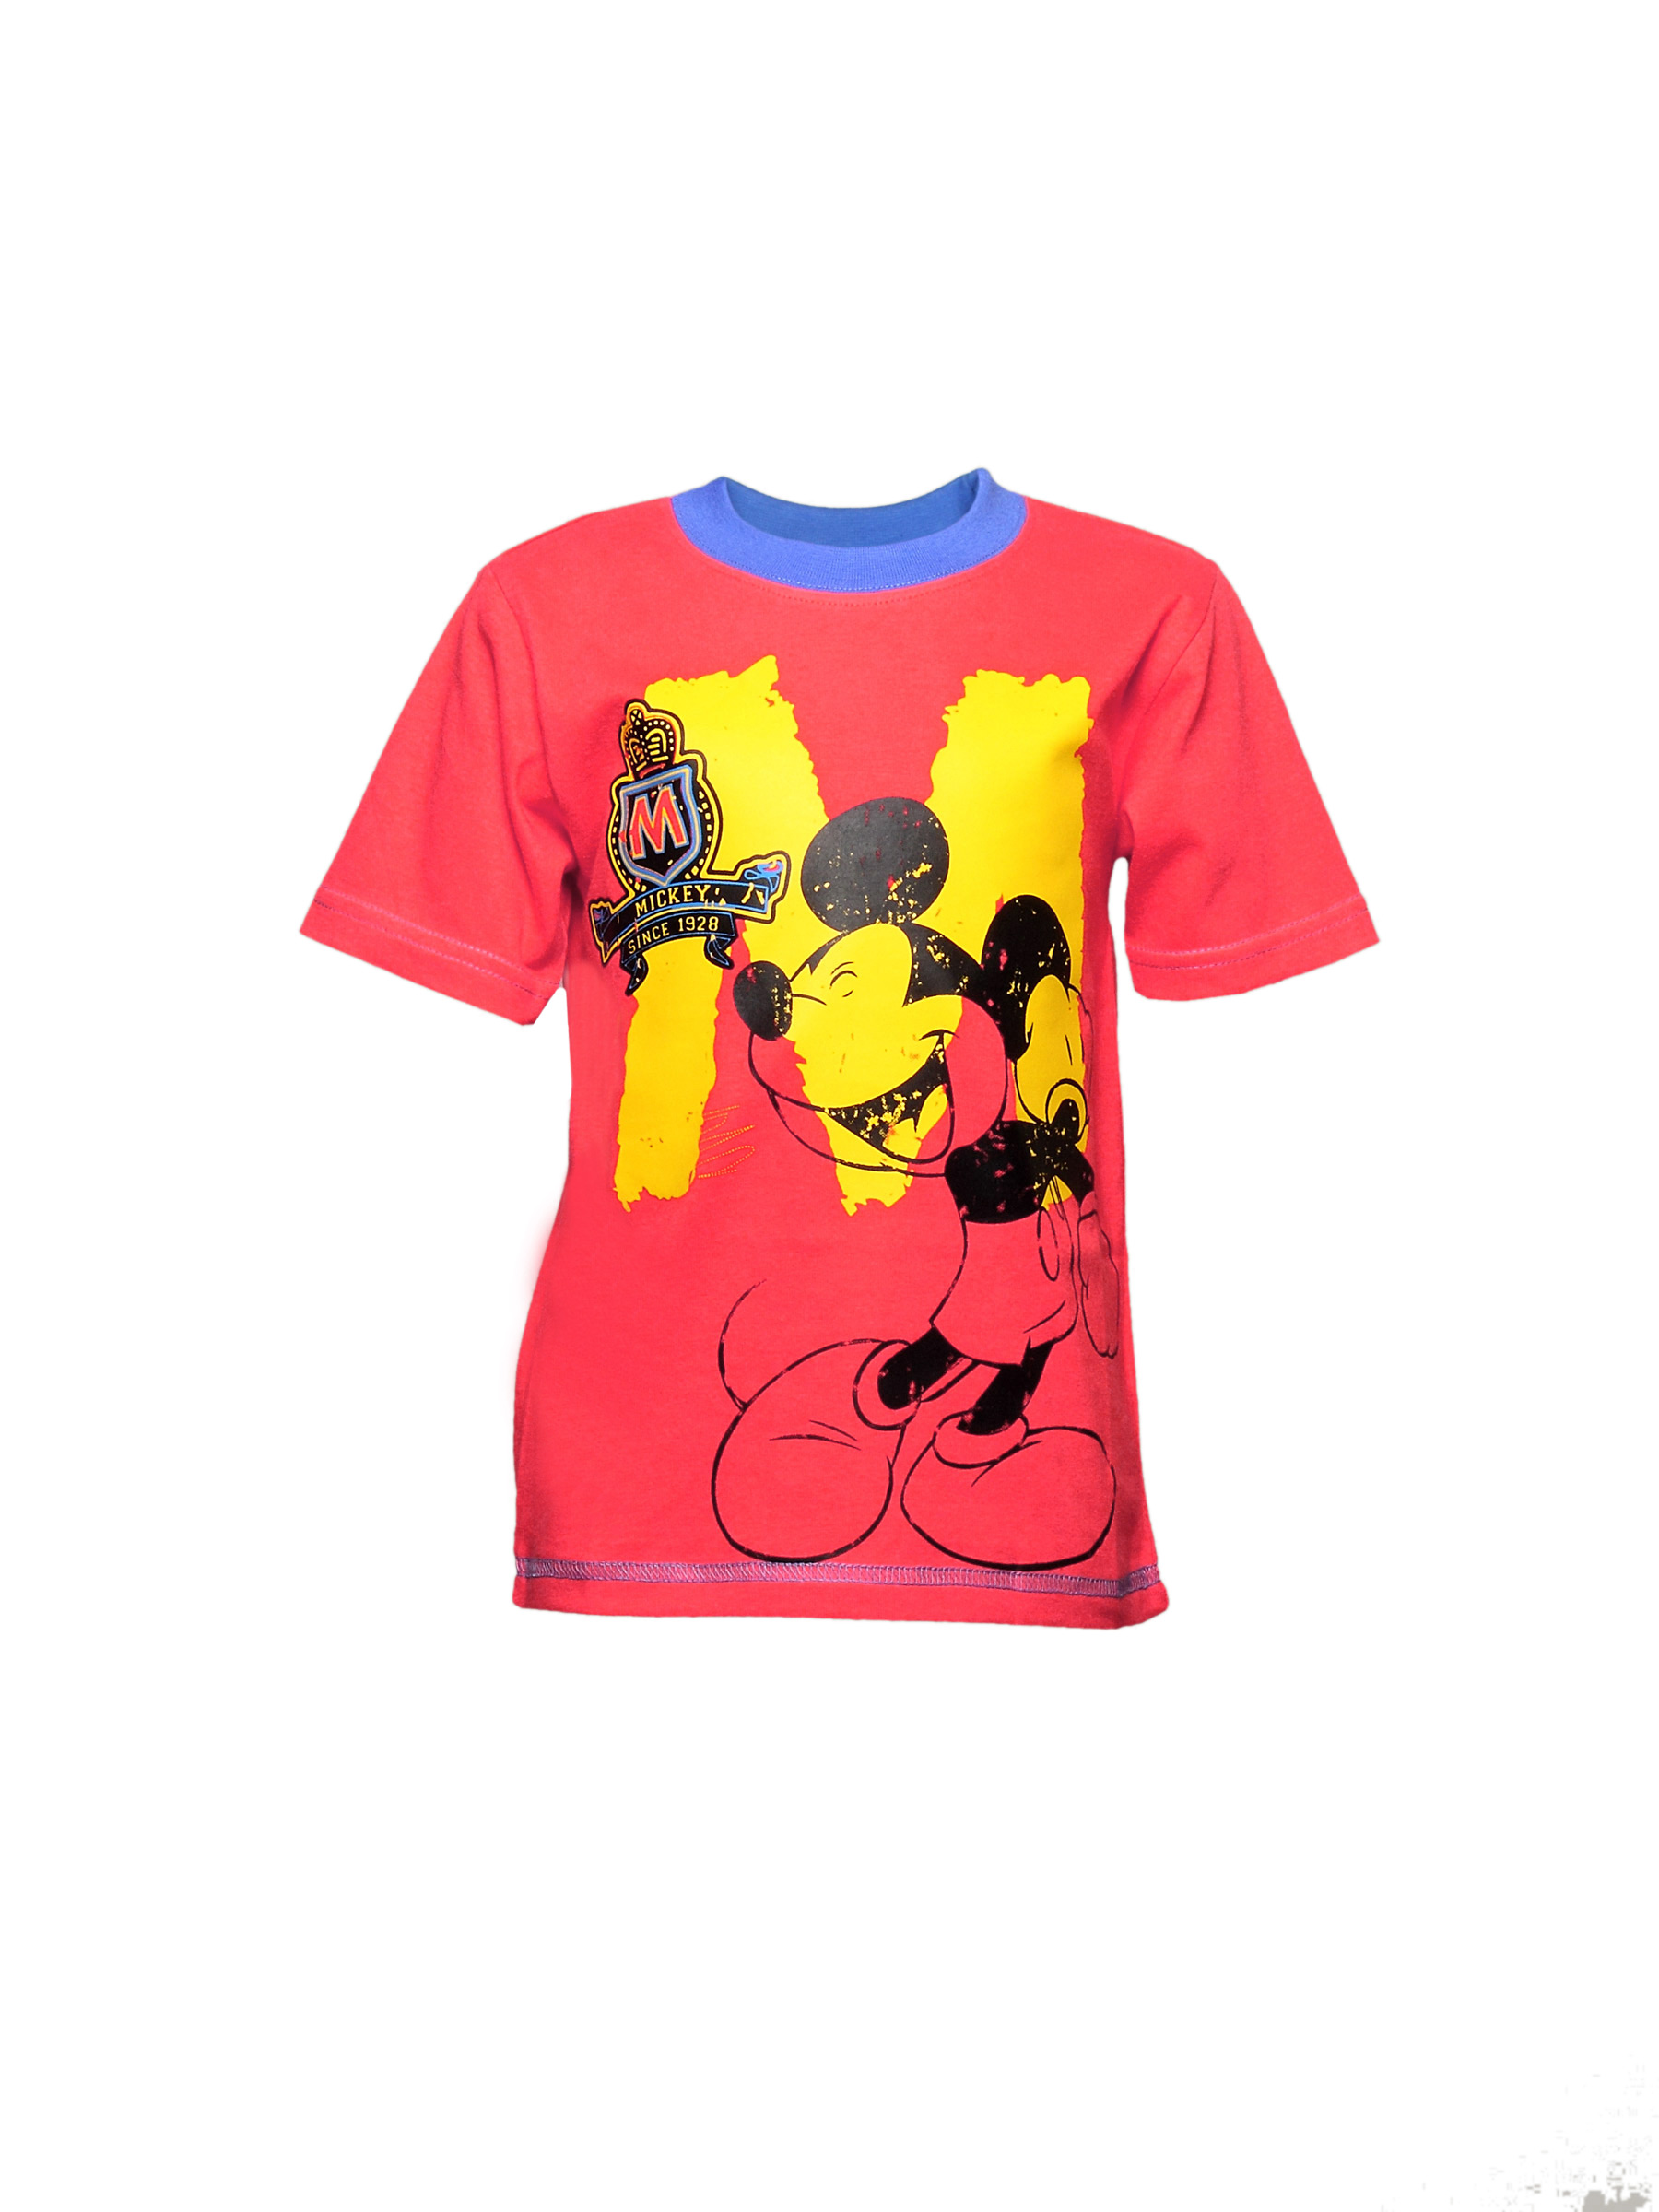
Disney Kids Boy's Red Mickey Since 1928 Tee Kidswear
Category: Apparel / Topwear / Tshirts
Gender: Boys
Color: Red
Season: Summer 2011
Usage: Casual